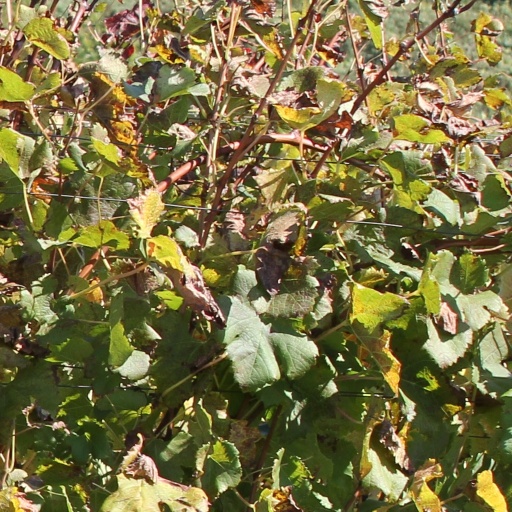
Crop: grape